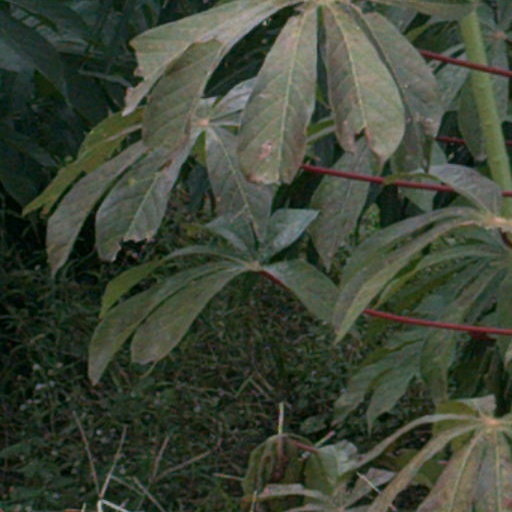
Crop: cassava